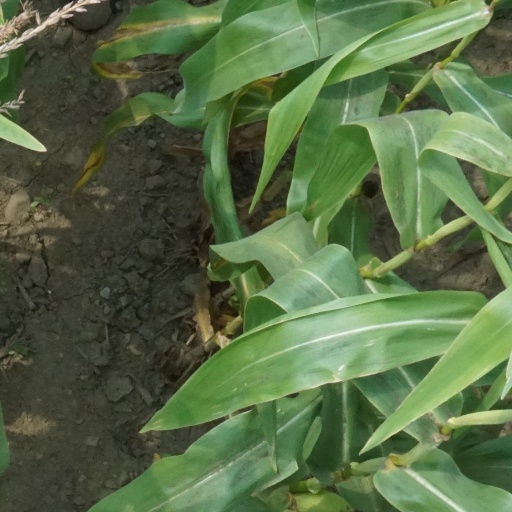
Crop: maize; corn